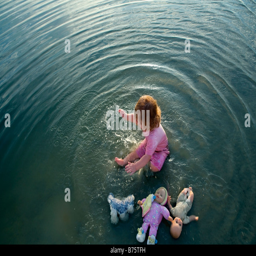
high angle view of a baby girl playing in water